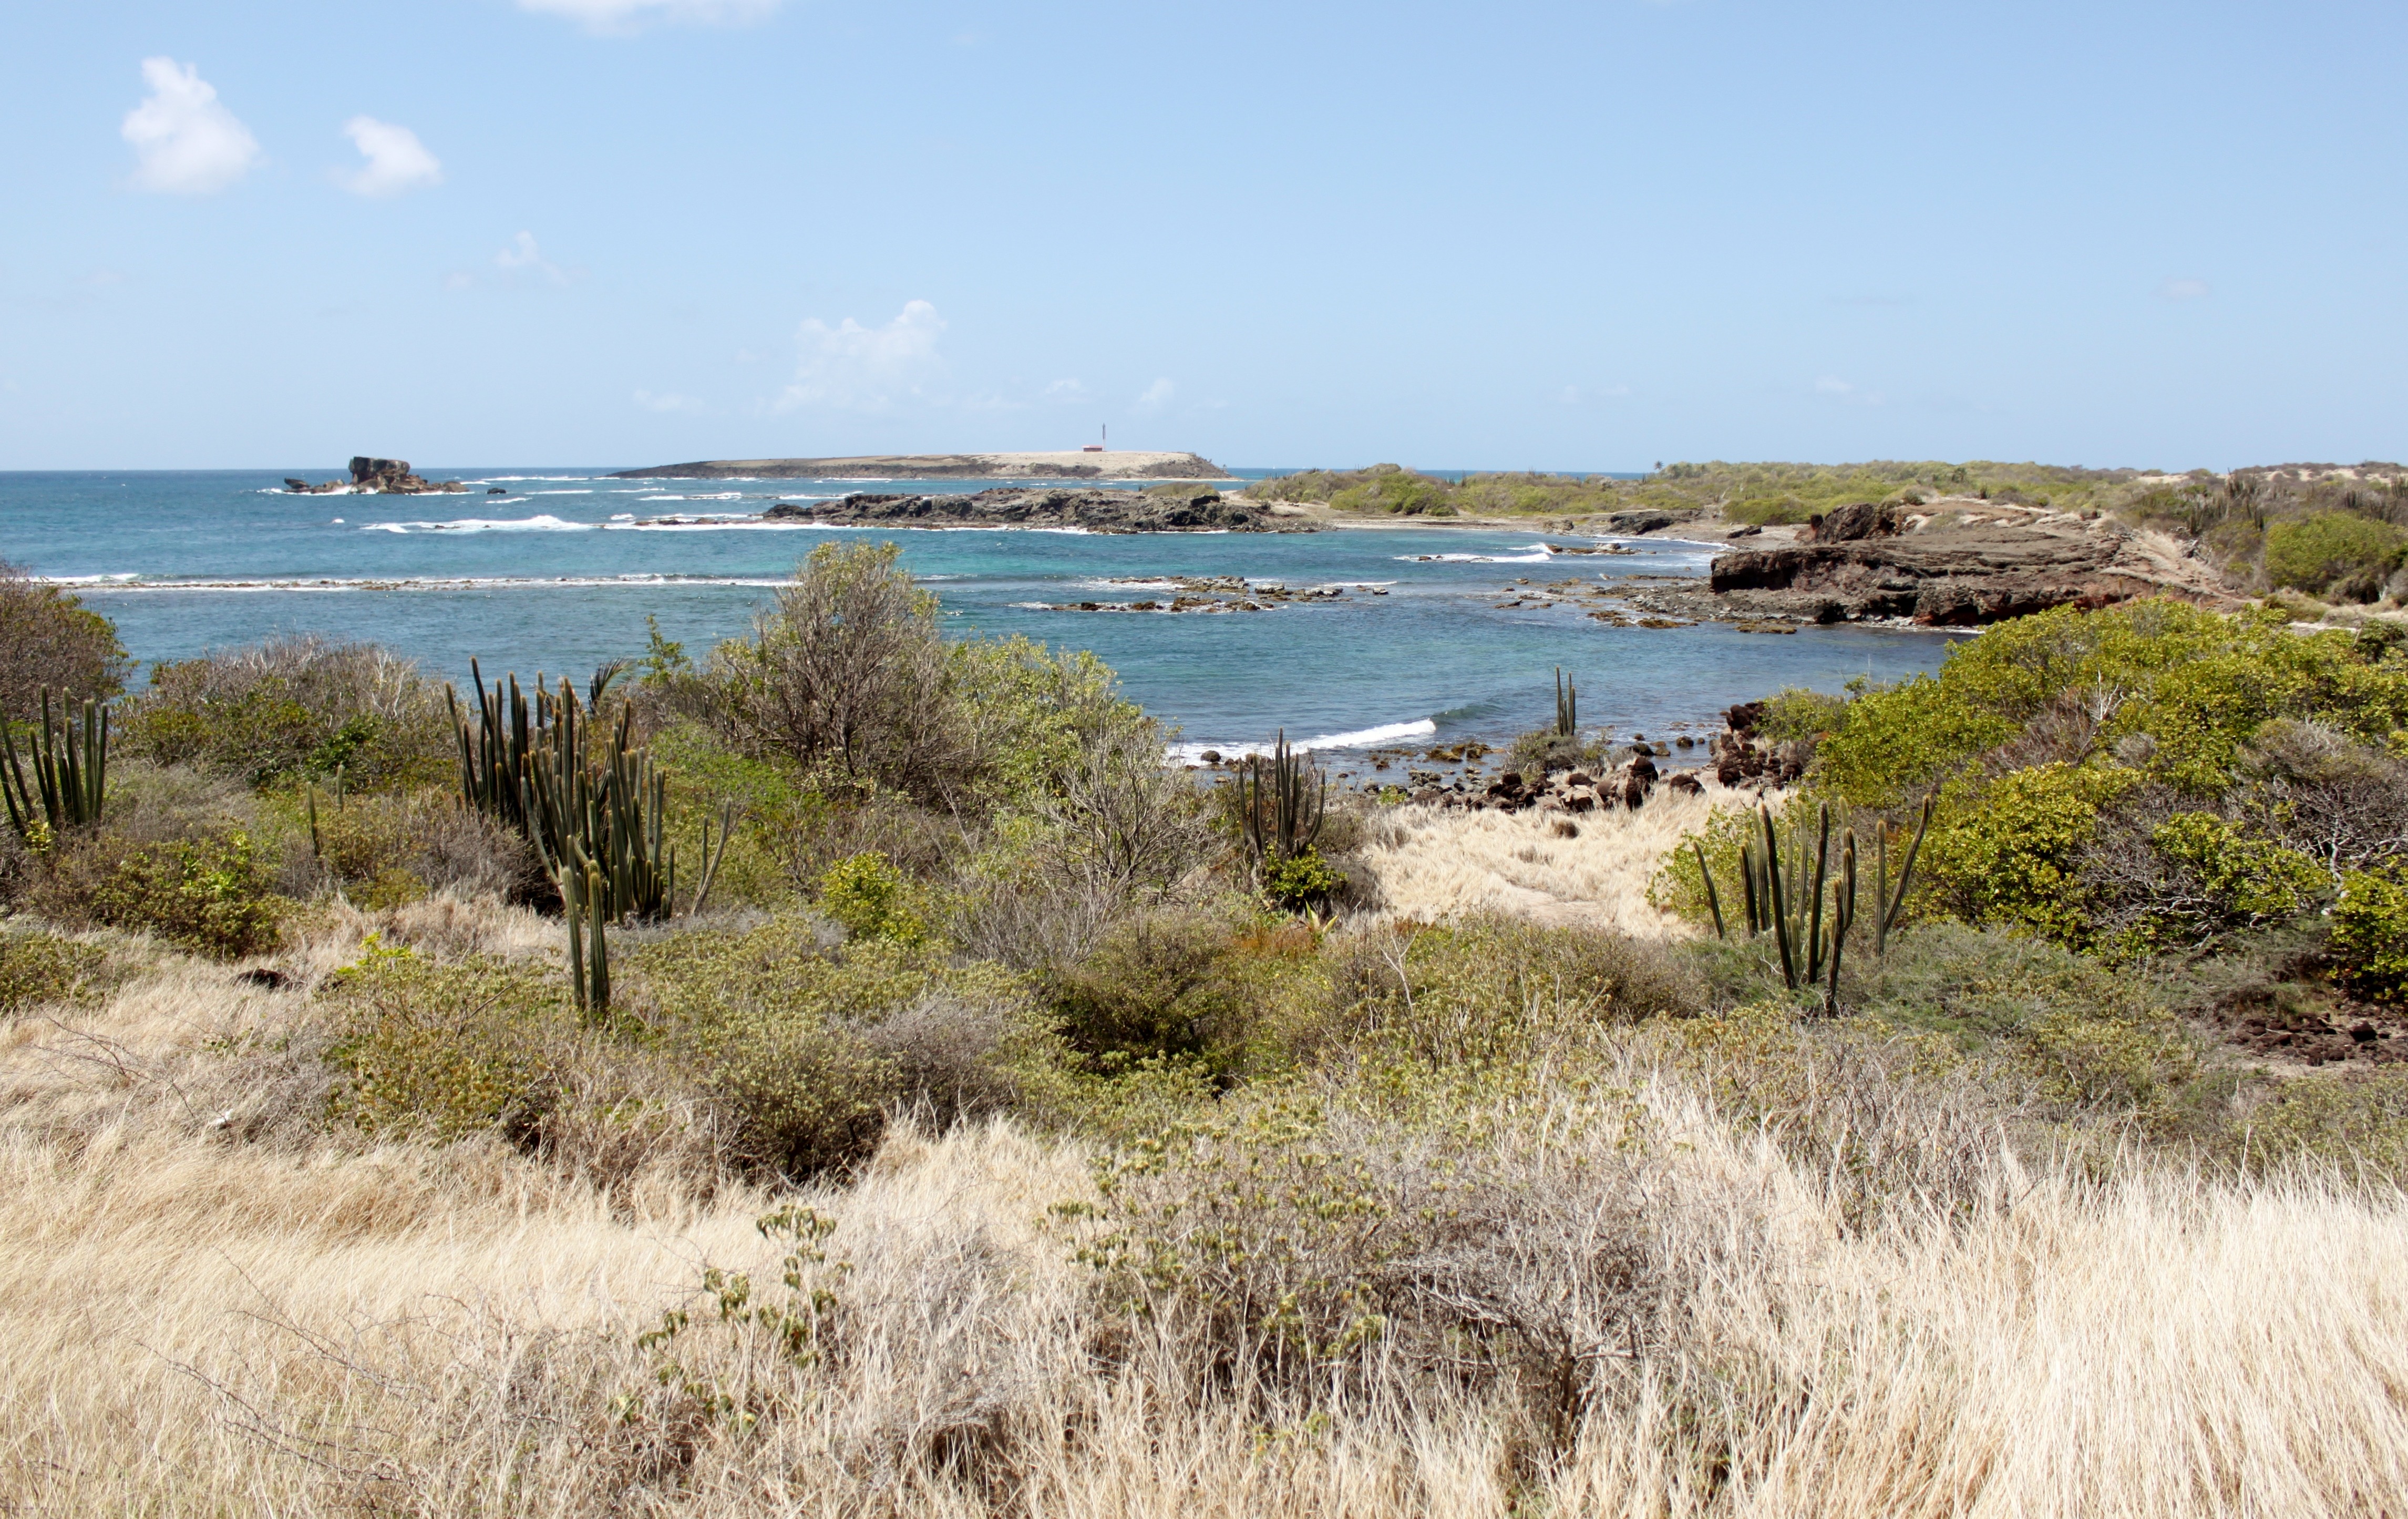
beach, landscape, sea, coast, nature, sand, marsh, shore, cliff, cove, holiday, bay, island, terrain, wetland, caribbean, habitat, ecosystem, martinique, natural environment